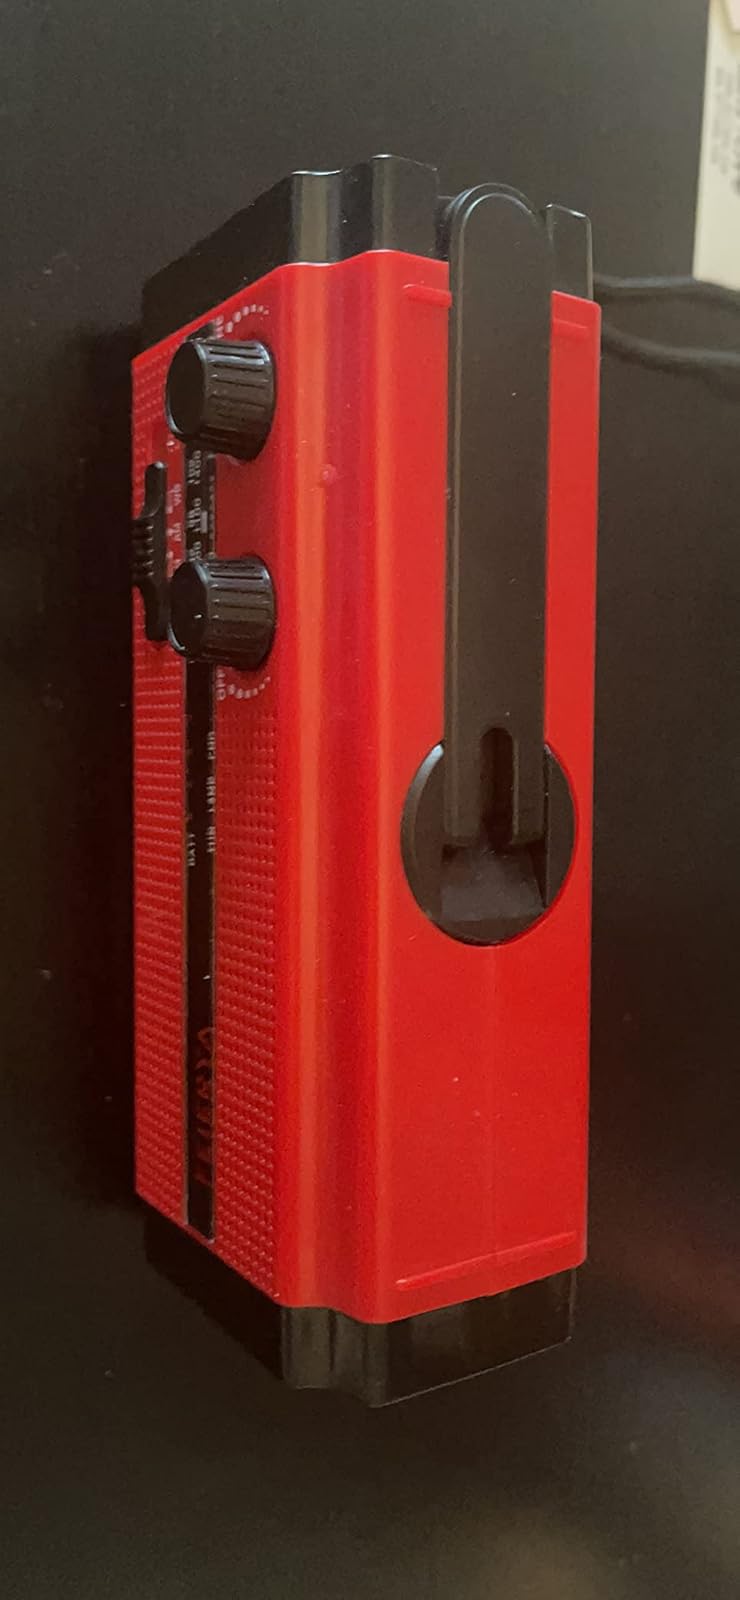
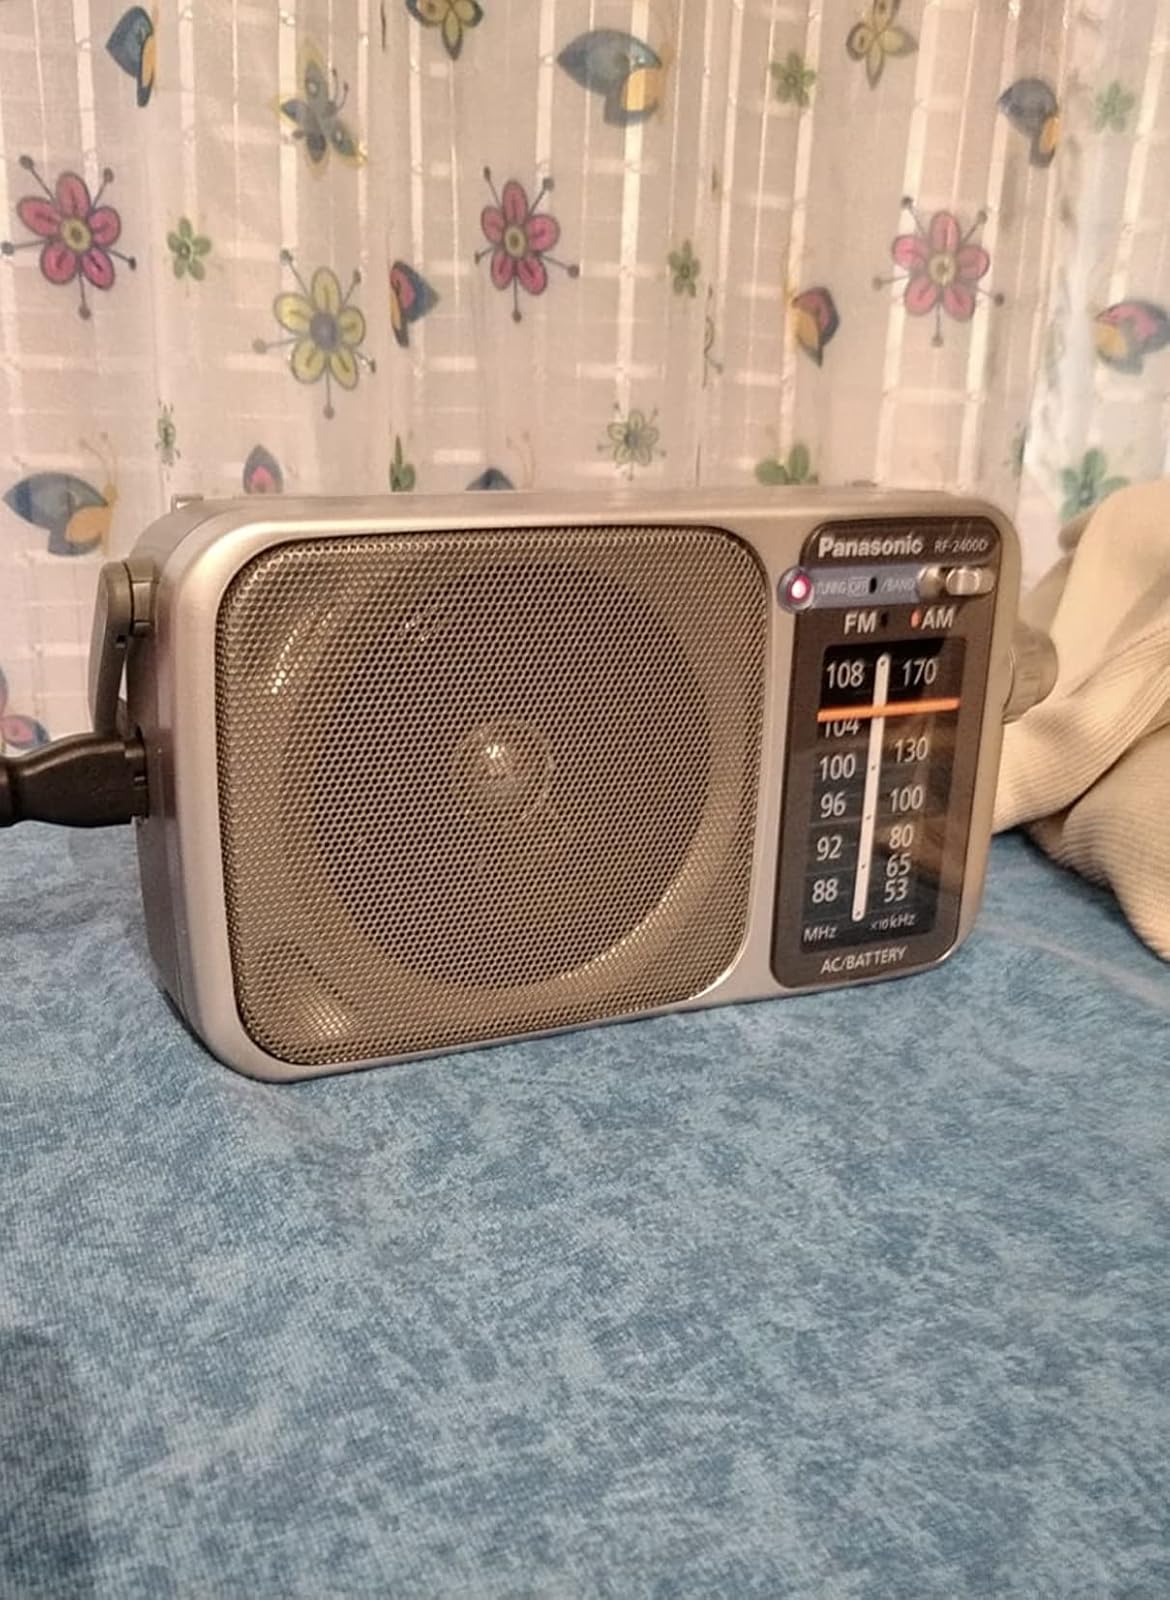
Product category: radio
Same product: no